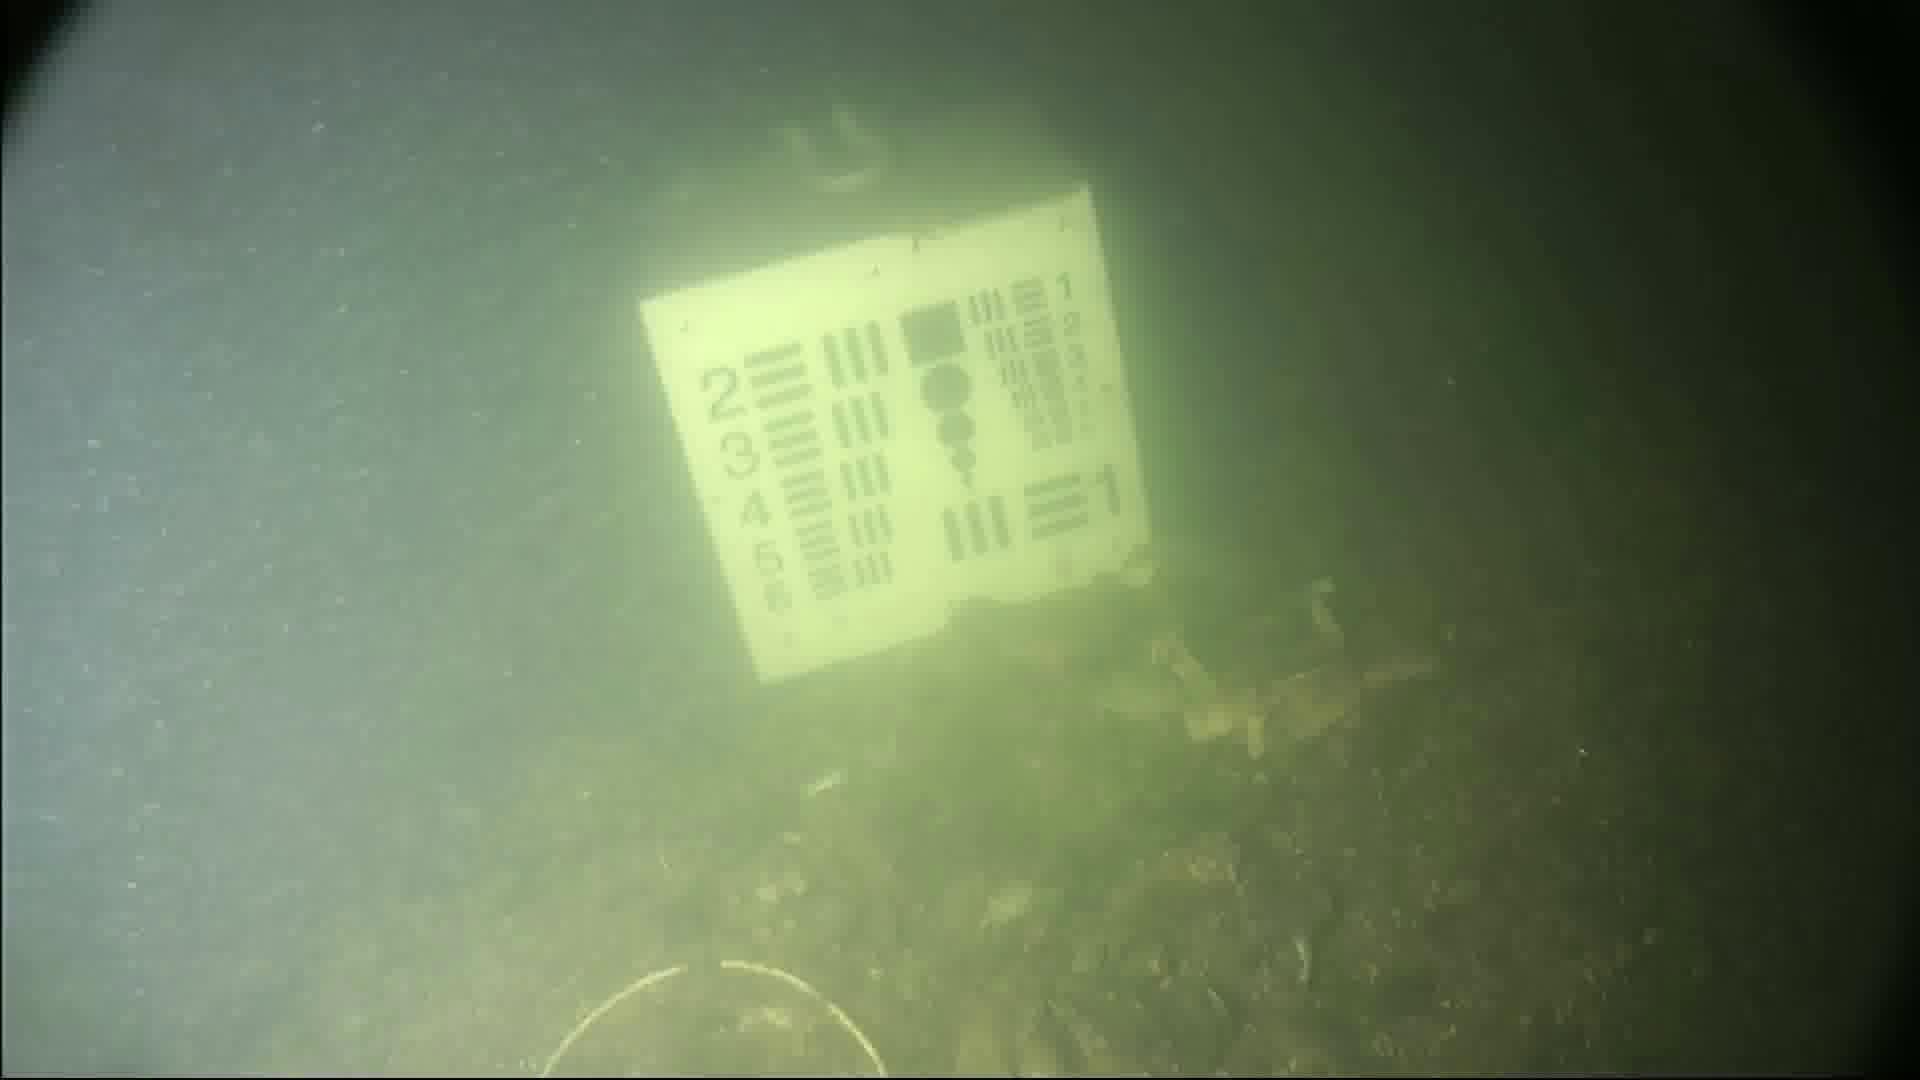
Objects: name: crab
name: starfish